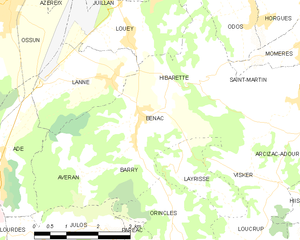
Bénac est une commune française située dans le département des Hautes-Pyrénées, en région Occitanie.